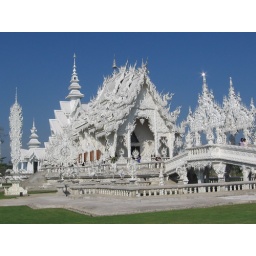
Temple being built all in white with mirrors to add glitter, south of Chiang Rai.